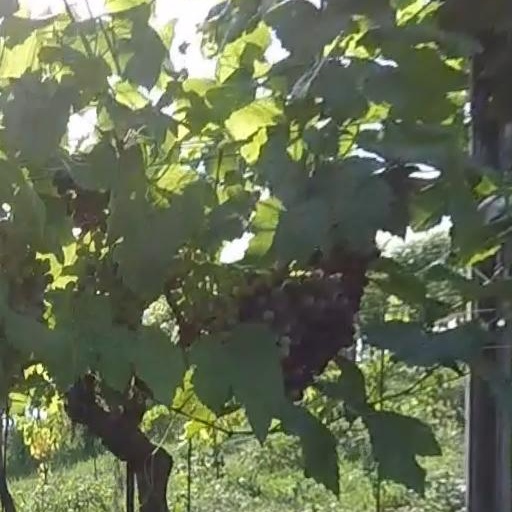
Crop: grape